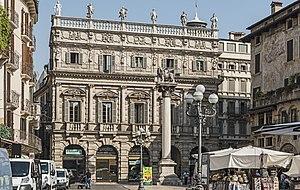
La piazza delle Erbe est la plus ancienne place de Vérone en Vénétie. Elle est située à l'emplacement de l'ancien forum romain.
Le Palais Maffei est un palais historique de Vérone, au nord de l'Italie, sur le côté nord-ouest de la célèbre Piazza delle Erbe.